Lake 227

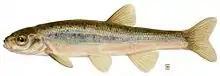
Pearl Dace

Lake 227 is a freshwater lake. The ELA region is home to a variety of native fish, many of which are planktivorous. Fathead minnows, fine-scale dace, and pearl dace are all examples of fish that can be found in the lake. The presence of planktivorous fish reduces the relative abundance of larger zooplankton species in the lake, as species like the fathead minnow primarily feed on them. The fish populations in Lake 227 were removed in the 1990s, which resulted in a noticeable increase in the "Chaoborus" and "Daphnia" populations, in the absence of predation. The removal of fish from the lake negates the top-down effect that repressed larger species of zooplankton and aquatic larvae.